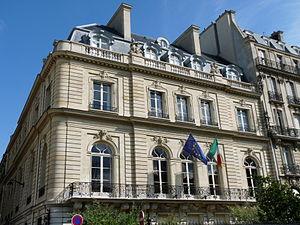
L'hôtel Breteuil à Paris, vu de l'avenue Foch
L'ambassade d'Irlande en France est la représentation diplomatique de la République d'Irlande auprès de la République française. Elle est installée dans l'hôtel de Breteuil, dans le 16ᵉ arrondissement de Paris, la capitale du pays. Son ambassadeur est, depuis 2017, Patricia O'Brien.
Paul Ernest Sanson est un architecte français, né à Paris le 12 mai 1836, et où il est mort le 15 janvier 1918.
Voici les représentations diplomatiques de l'Irlande à l'étranger :
L’avenue Foch est une avenue du 16ᵉ arrondissement de Paris.